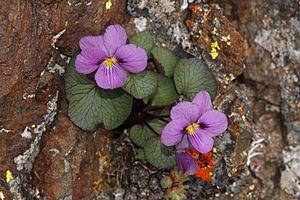
Violette de Flett
Viola flettii, en français la violette de Flett, est une espèce de plantes vivaces de la famille des Violaceae présente dans l'État de Washington au nord-ouest des États-Unis.